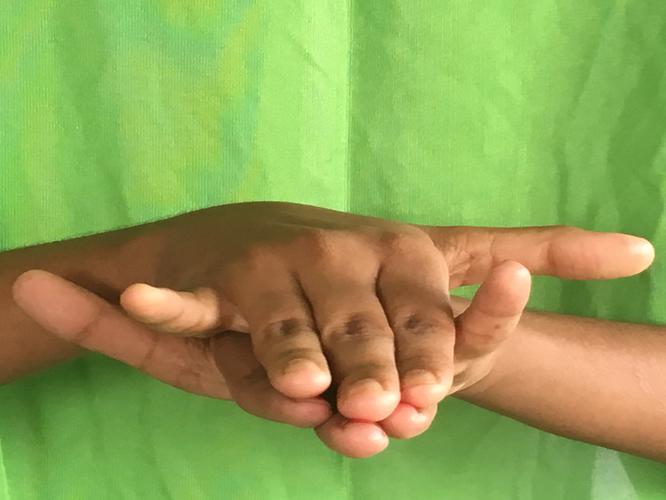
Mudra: Varaha
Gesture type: double_hand